Jean Armand de Lestocq

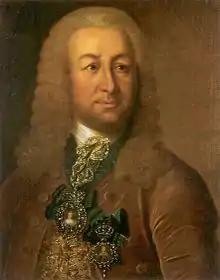
Portrait by Georg Christoph Grooth (1740s)

Count Jean Armand de L'Estocq (29 April 1692, in Lüneburg – 12 June 1767, in Saint Petersburg) was a French adventurer and court physician in Russia. He wielded immense influence on Russian foreign policy during the early reign of Empress Elizabeth.